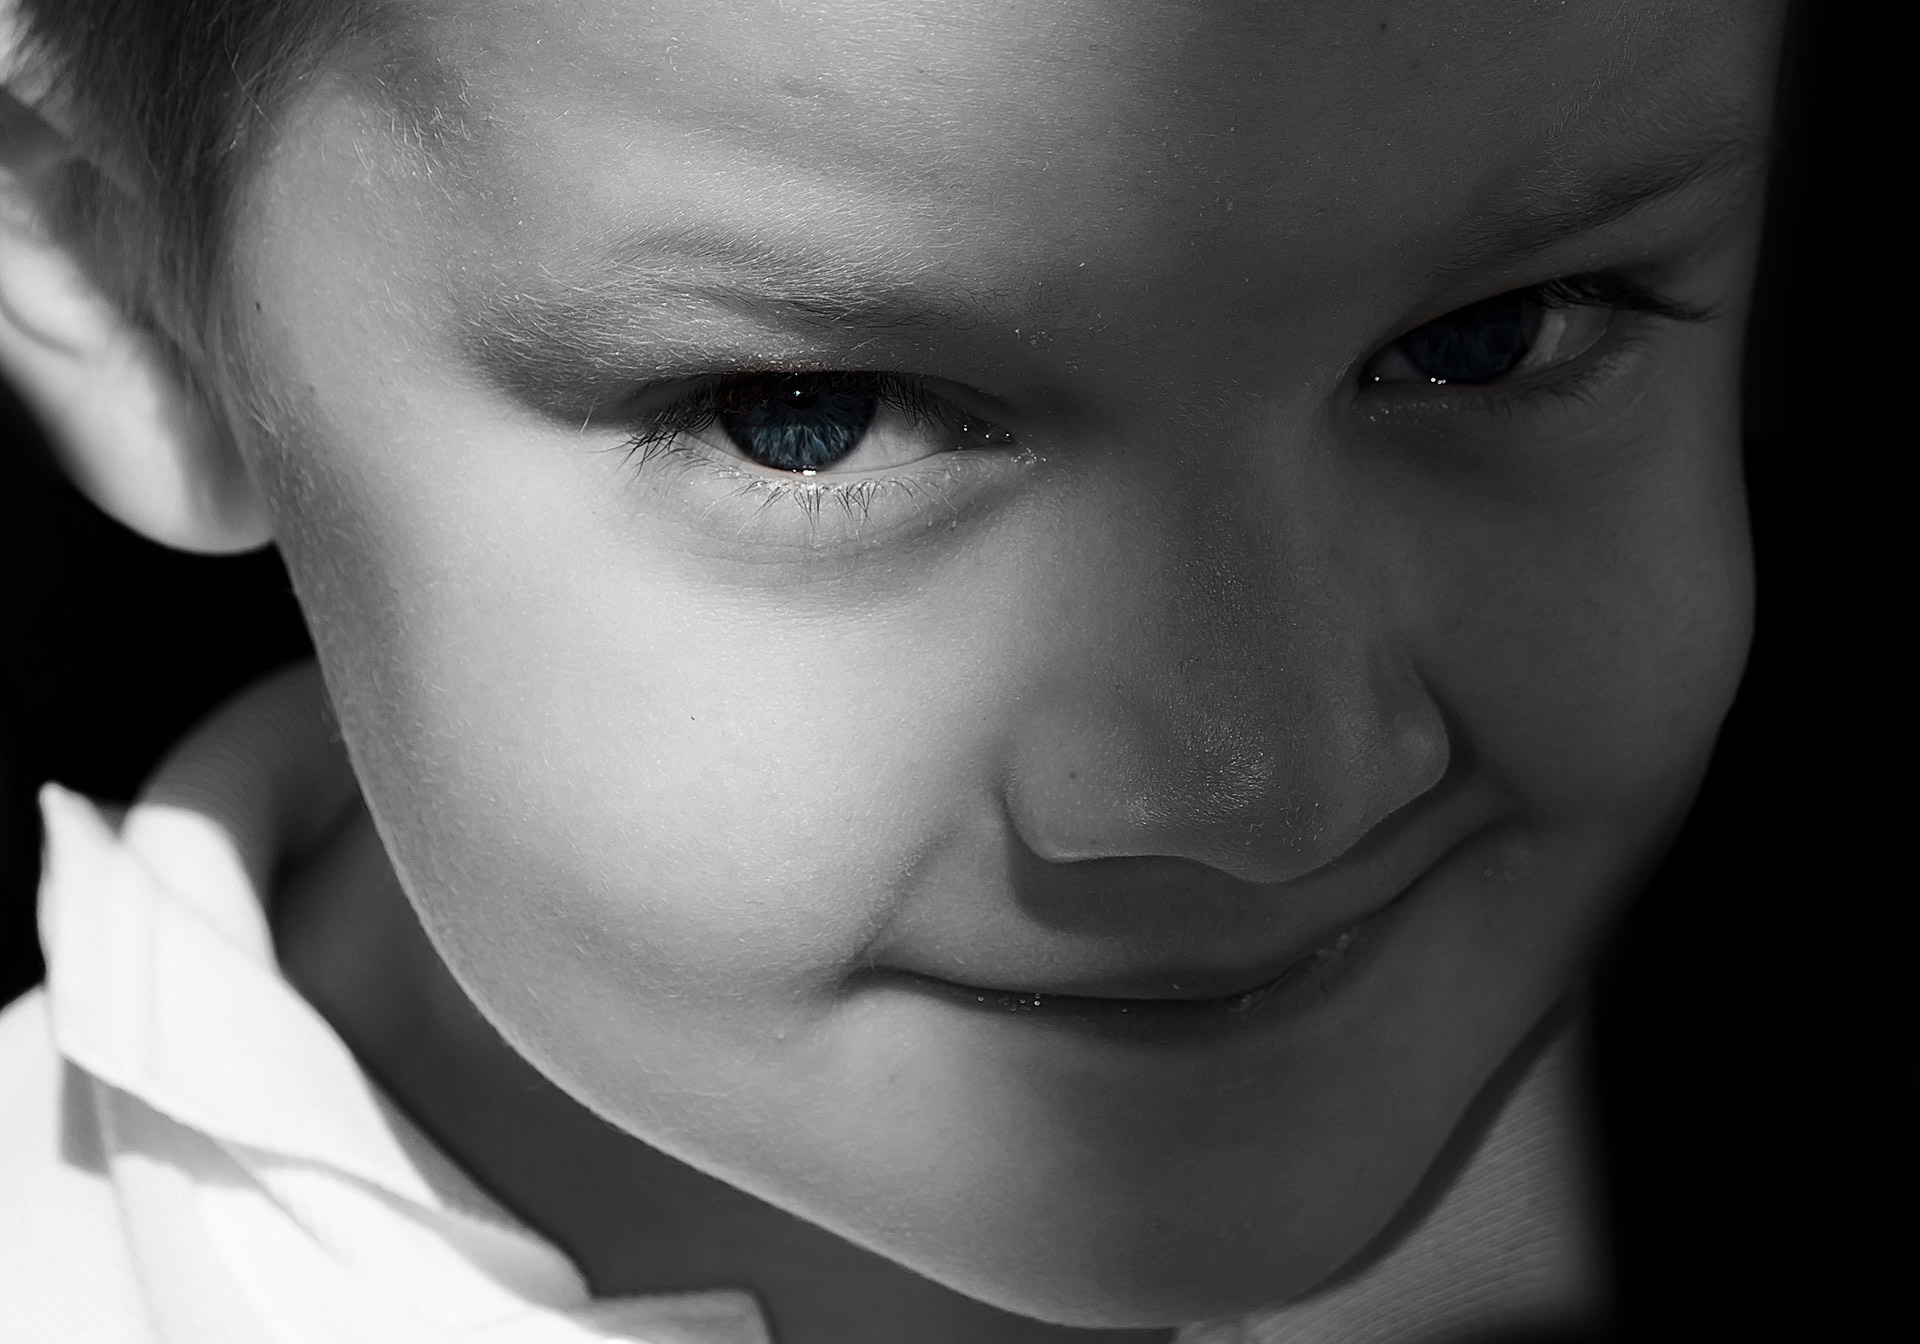
person, black and white, people, girl, white, photography, kid, male, portrait, model, young, child, black, monochrome, baby, facial expression, smile, mouth, close up, human body, face, nose, eyes, background, eye, head, look, skin, lips, beauty, joy, organ, laughter, mood, emotion, portrayal, monochrome photography, portrait photography